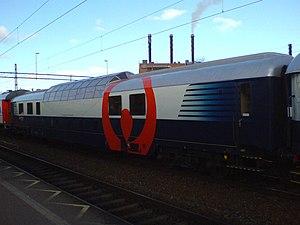
Les voitures panoramiques de type Rheingold 1962 sont une série de cinq voitures panoramiques du chemin de fer fédéral allemand construites entre 1962 et 1963 par Wegmann & Co. pour assurer la relation homonyme.